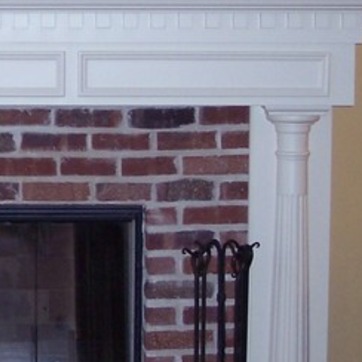
Material: brick